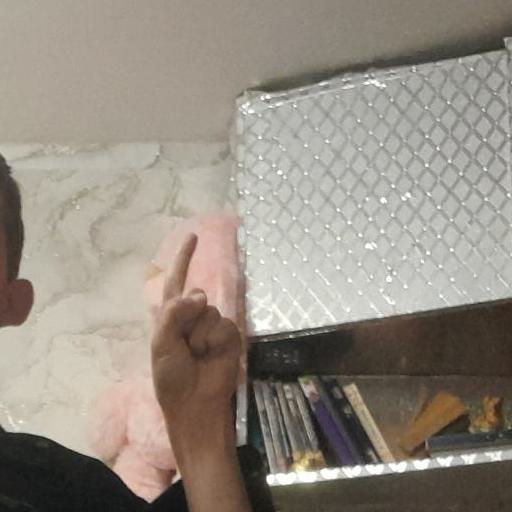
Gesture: one